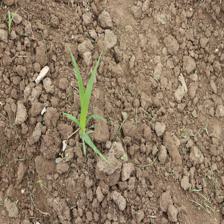
Label: Sorghum